Human right to water and sanitation

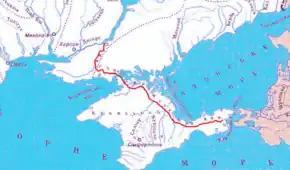
Following Russia's annexation of Crimea, Ukraine blocked the North Crimean Canal, which provided 85% of Crimea's fresh water.

In 2016, there was a prominent case known as "Standing Rock Sioux Tribe v. United States Army Corps of Engineers," where the Sioux Tribe challenged the building of the Dakota Access Pipeline (DAPL). This crude oil pipeline spans over four states, which includes the beginning in North Dakota, then passes through both South Dakota and Iowa, and ends in Illinois. The Standing Rock Reservation is located near the border of North and South Dakota and the pipeline is built within a half a mile of it. Since the pipeline was built near the reservation, the tribe feared that historical and cultural significance of Lake Oahe would be tampered with, even though the pipeline does not run directly through the lake. Lake Oahe provides basic water necessities for the Sioux Tribe such as drinking water and for sanitation. The construction of the oil pipeline means that there is a higher risk of an oil spill into Lake Oahe, which made the tribe concerned. The Sioux Tribe sued the DAPL company as they believed that the creation of the pipeline was violating the National Environmental Policy Act and the National Historic Preservation Act. After the 2016 briefing, the court was unable to come to a conclusion, so the court decided to do additional briefings. After five briefings in 2017 and one briefing in 2018, the court has allowed the construction of the pipeline, but the Standing Rock tribe continues to fight to ensure that pipeline is removed.